Max Born

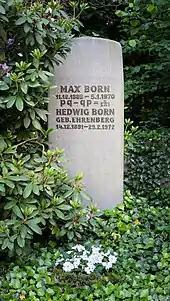
Born's gravestone in Göttingen is inscribed with the canonical commutation relation, which he put on rigorous mathematical footing.

Born remained at Edinburgh until he reached the retirement age of 70 in 1952. He retired to Bad Pyrmont, in West Germany, in 1954. In October, he received word that he was being awarded the Nobel Prize. His fellow physicists had never stopped nominating him. Franck and Fermi had nominated him in 1947 and 1948 for his work on crystal lattices, and over the years, he had also been nominated for his work on solid state physics, quantum mechanics and other topics. In 1954, he received the prize for "fundamental research in Quantum Mechanics, especially in the statistical interpretation of the wave function"—something that he had worked on alone. In his Nobel lecture he reflected on the philosophical implications of his work: